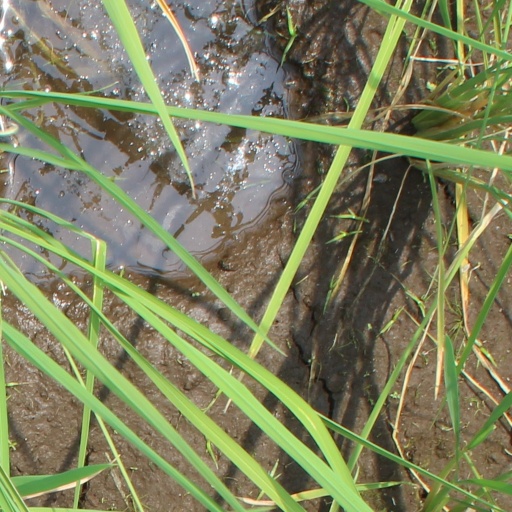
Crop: rice